Teatro Lirico Sperimentale

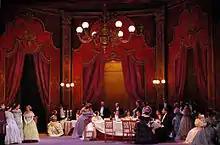
Teatro Nuovo

The "Teatro Lirico Sperimentale" also collaborates with some of the major Italian opera theatres. In 1991 the production of "La Cenerentola" presented at the Spoleto Opera Season became part of the programme of the Rome Opera Season (Bruno Aprea conductor, Italo Nunziata director). In 1994 "La Bella Verità" was put on in collaboration with the Teatro Comunale di Firenze and was performed both at the Teatro Comunale di Firenze and the Teatro Caio Melisso in Spoleto, the collaboration continued through 1996 with the diptych "Perso per perso" and "L'Inganno Felice" by G. Rossini (Enrique Mazzola, conductor, Giorgio Pressburger, director). Presently the Teatro Lirico Sperimentale collaborates with the Teatro Comunale di Bologna and with the Stadttheater Klagenfurt, Teatro dell'Opera of Roma, Arena Sferisterio of Macerata, Teatro Nazionale of Rome ("Midea 2" by Oscar Strasnoy, 2001).